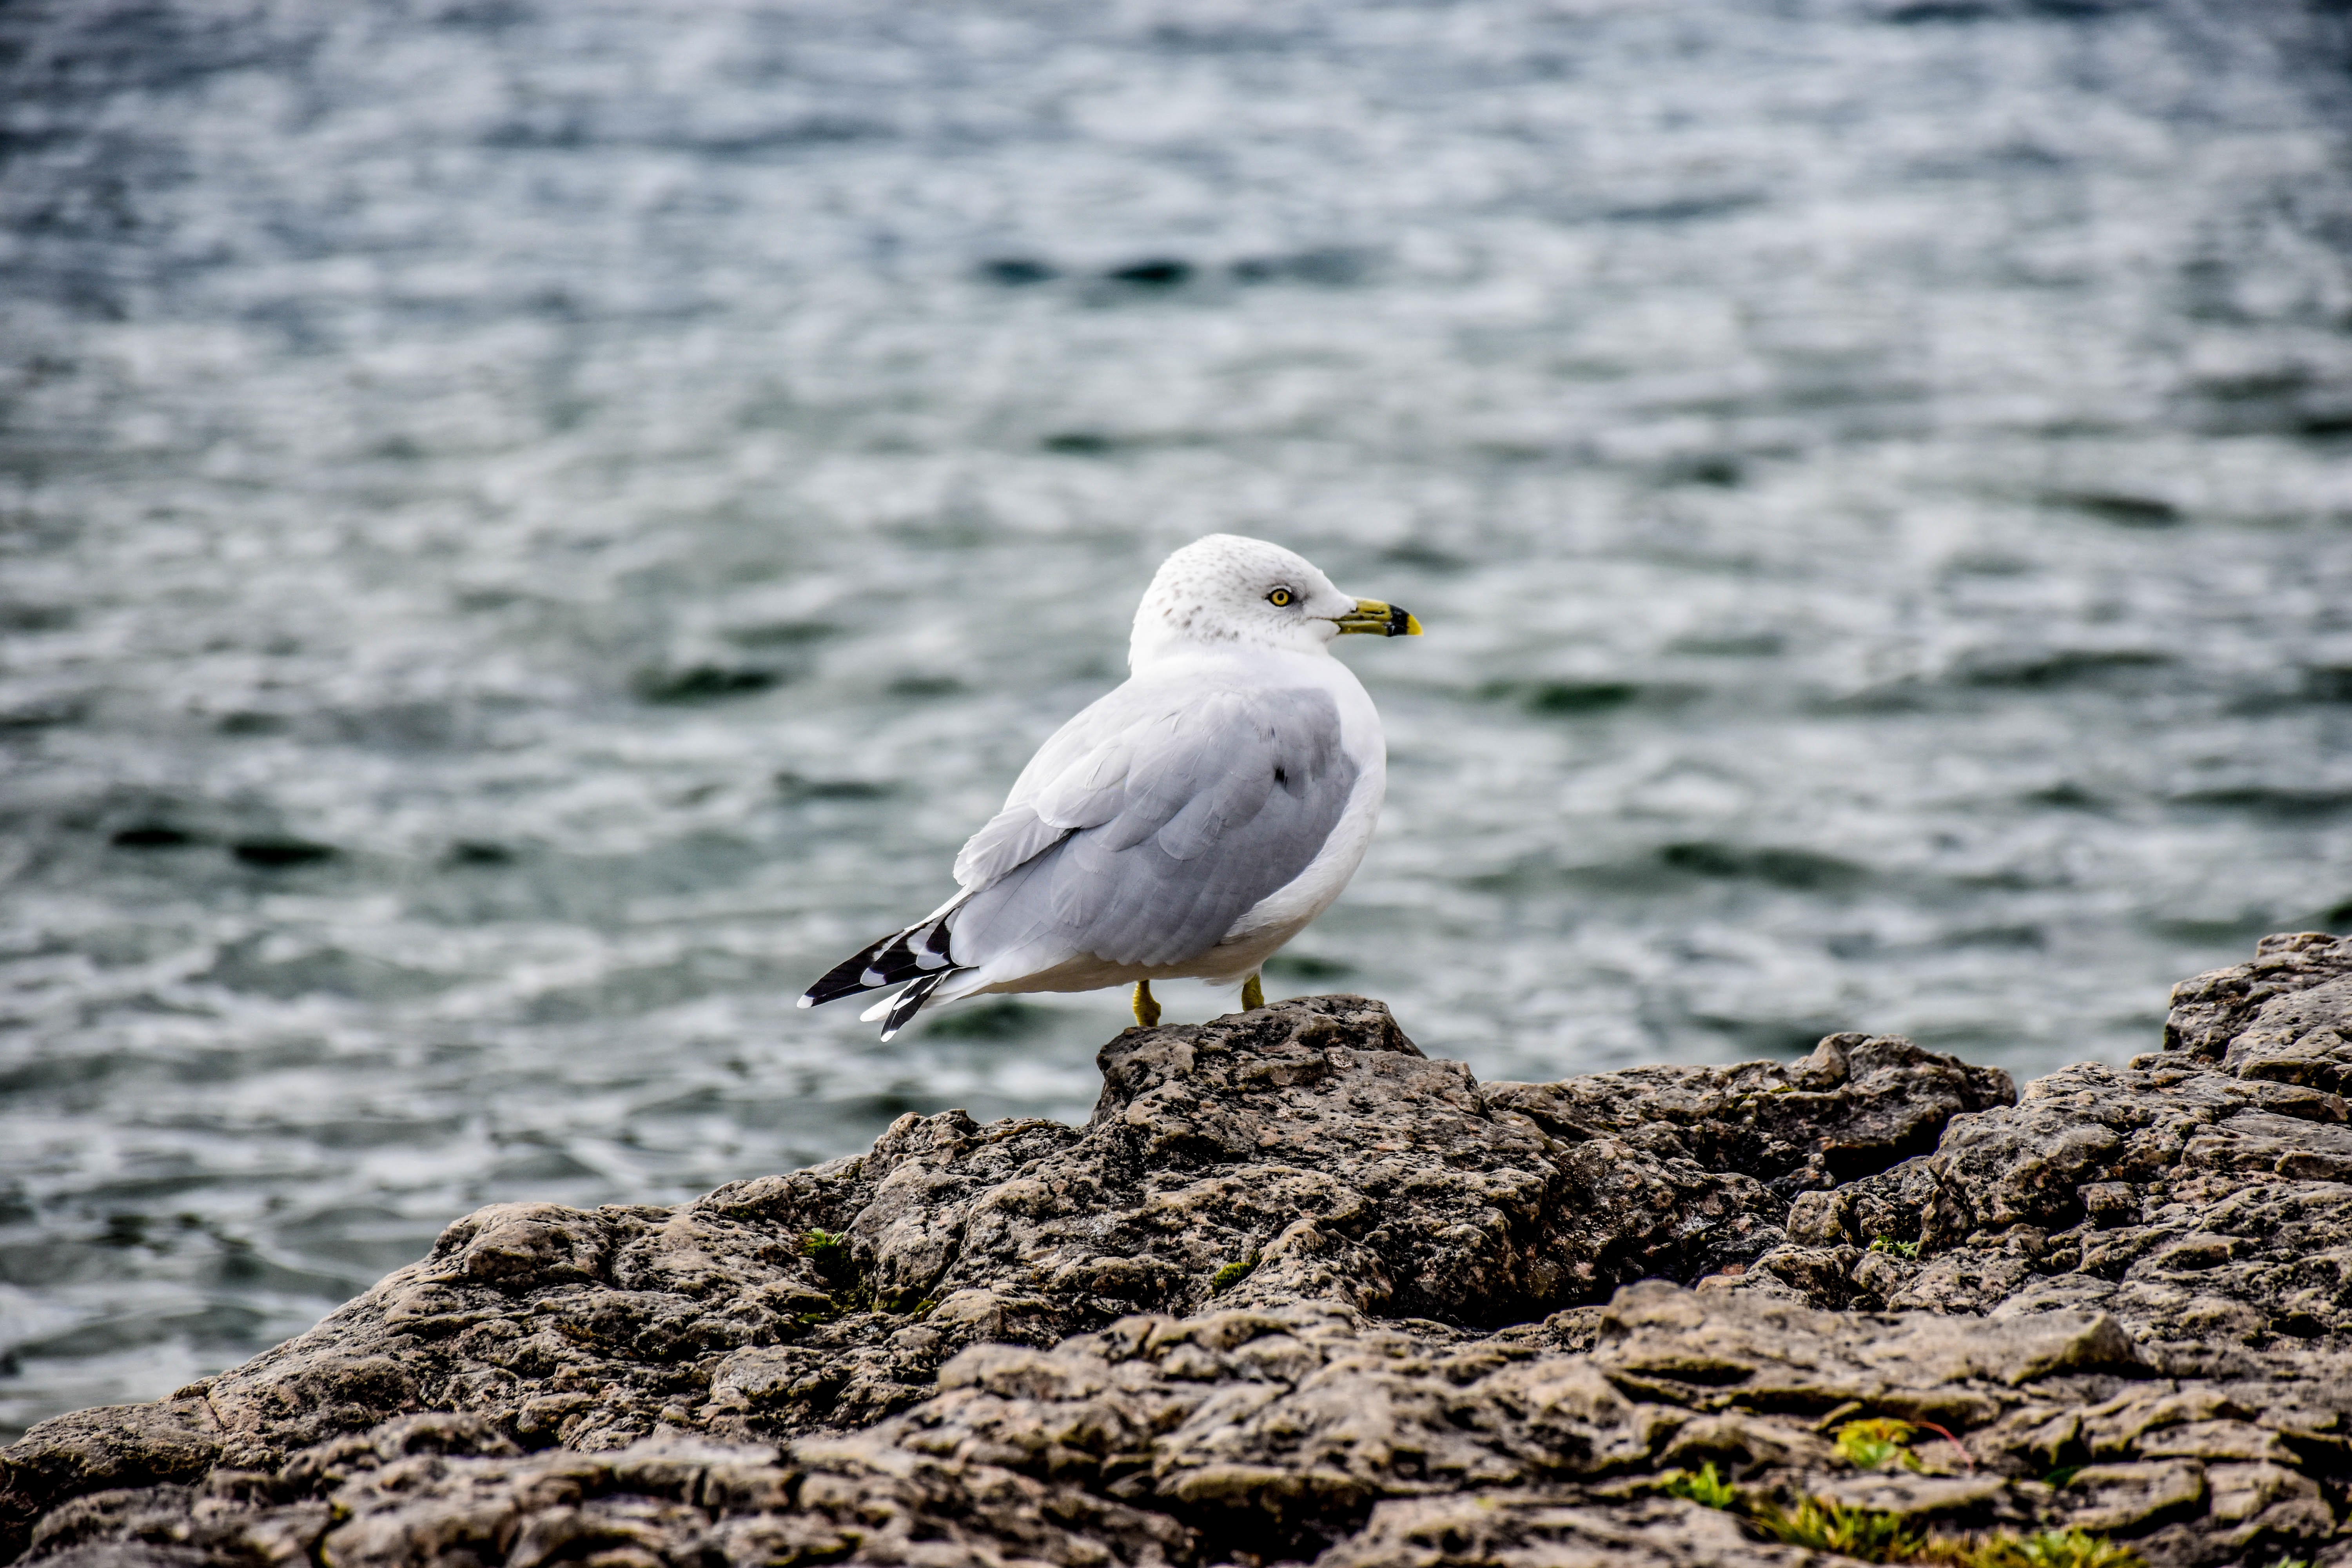
sea, nature, bird, seabird, wildlife, gull, beak, fauna, vertebrate, charadriiformes, european herring gull